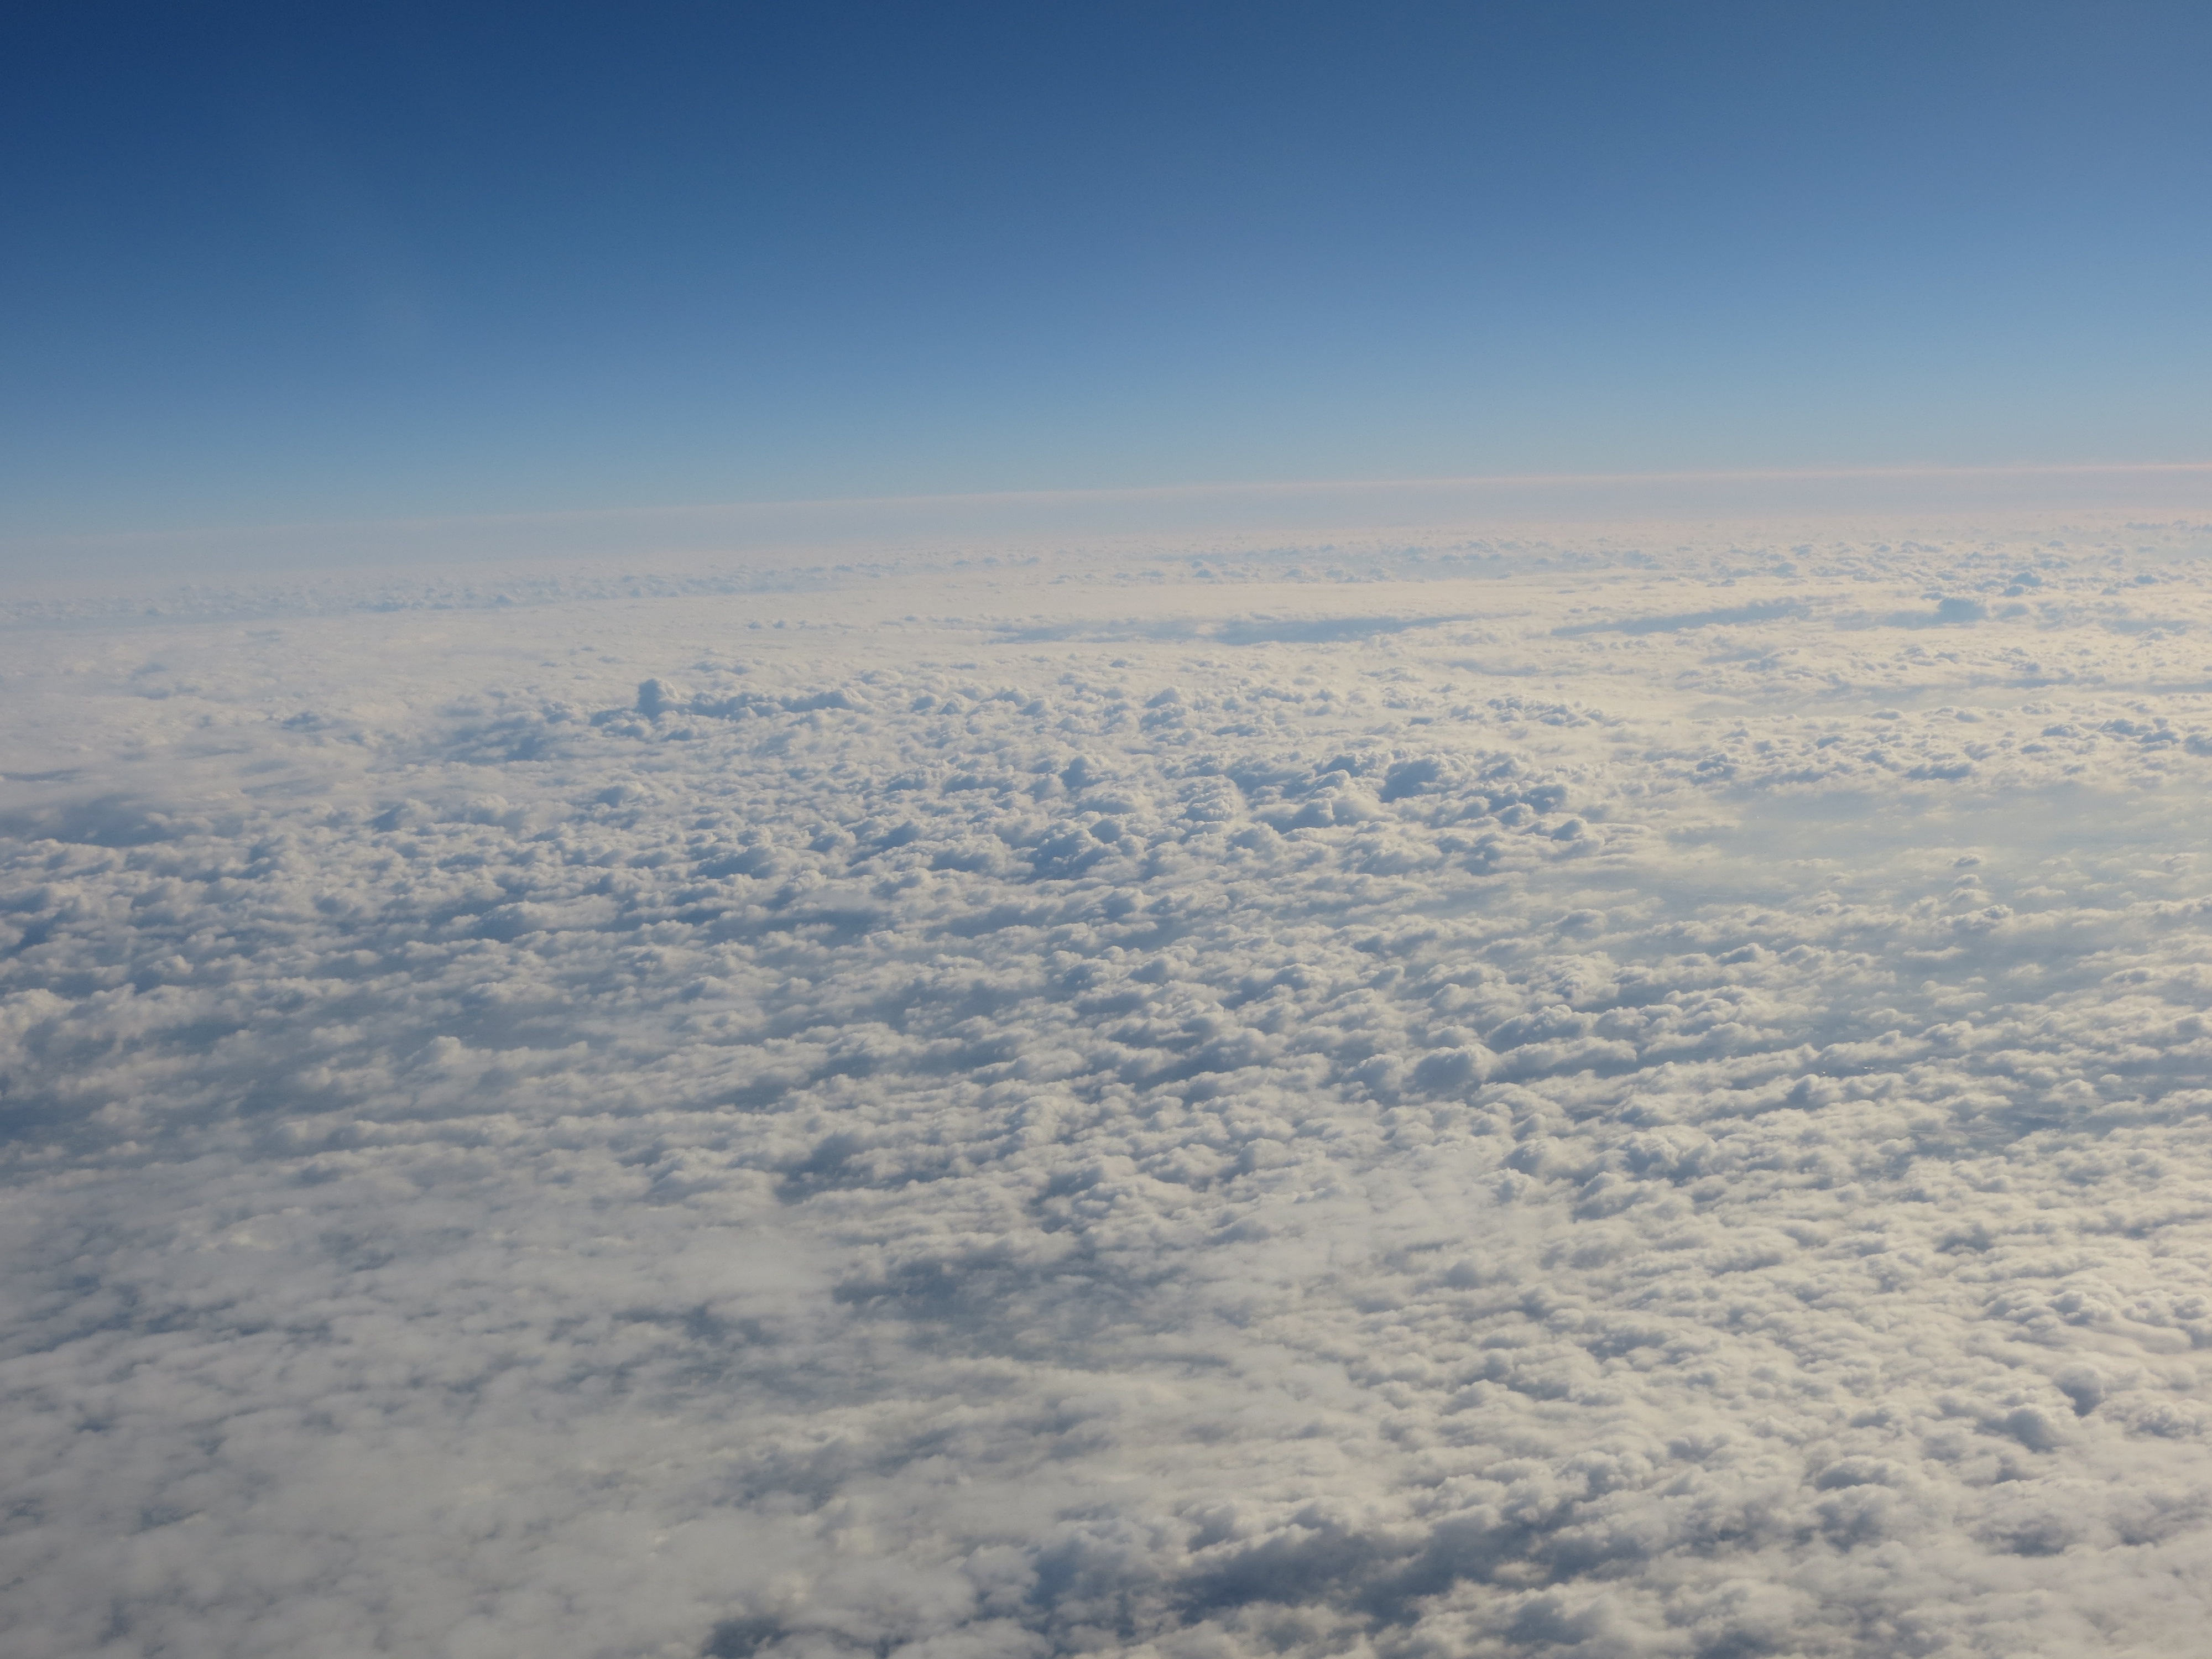
horizon, mountain, snow, cloud, sky, white, sunlight, morning, view, dawn, atmosphere, mountain range, dusk, flight, weather, arctic, plain, top view, clouds, plateau, tundra, aerial photography, meteorological phenomenon, atmospheric phenomenon, atmosphere of earth